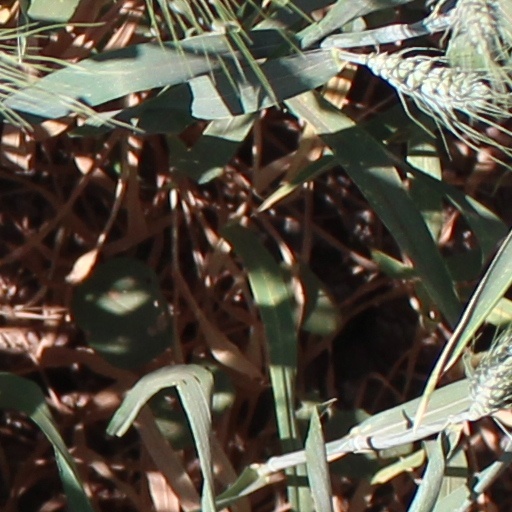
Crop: wheat